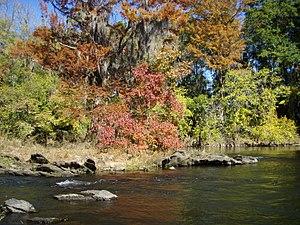
La Coosa est un cours d'eau et affluent de la rivière Alabama.